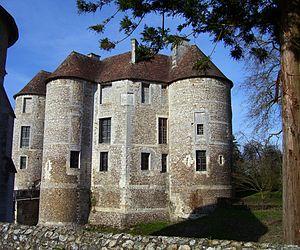
Château d'Harcourt, Eure (27), Haute-Normandie.